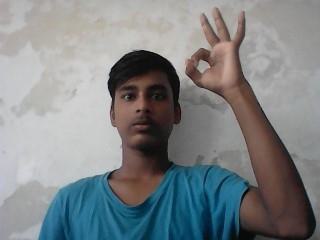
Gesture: ok